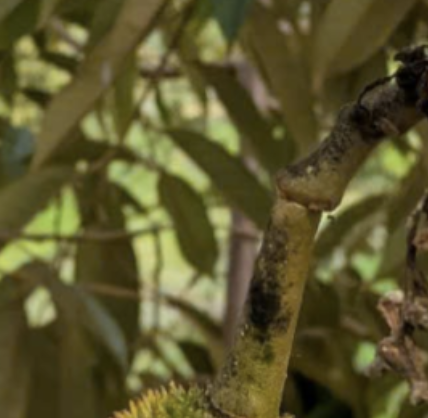
Label: sooty_mold